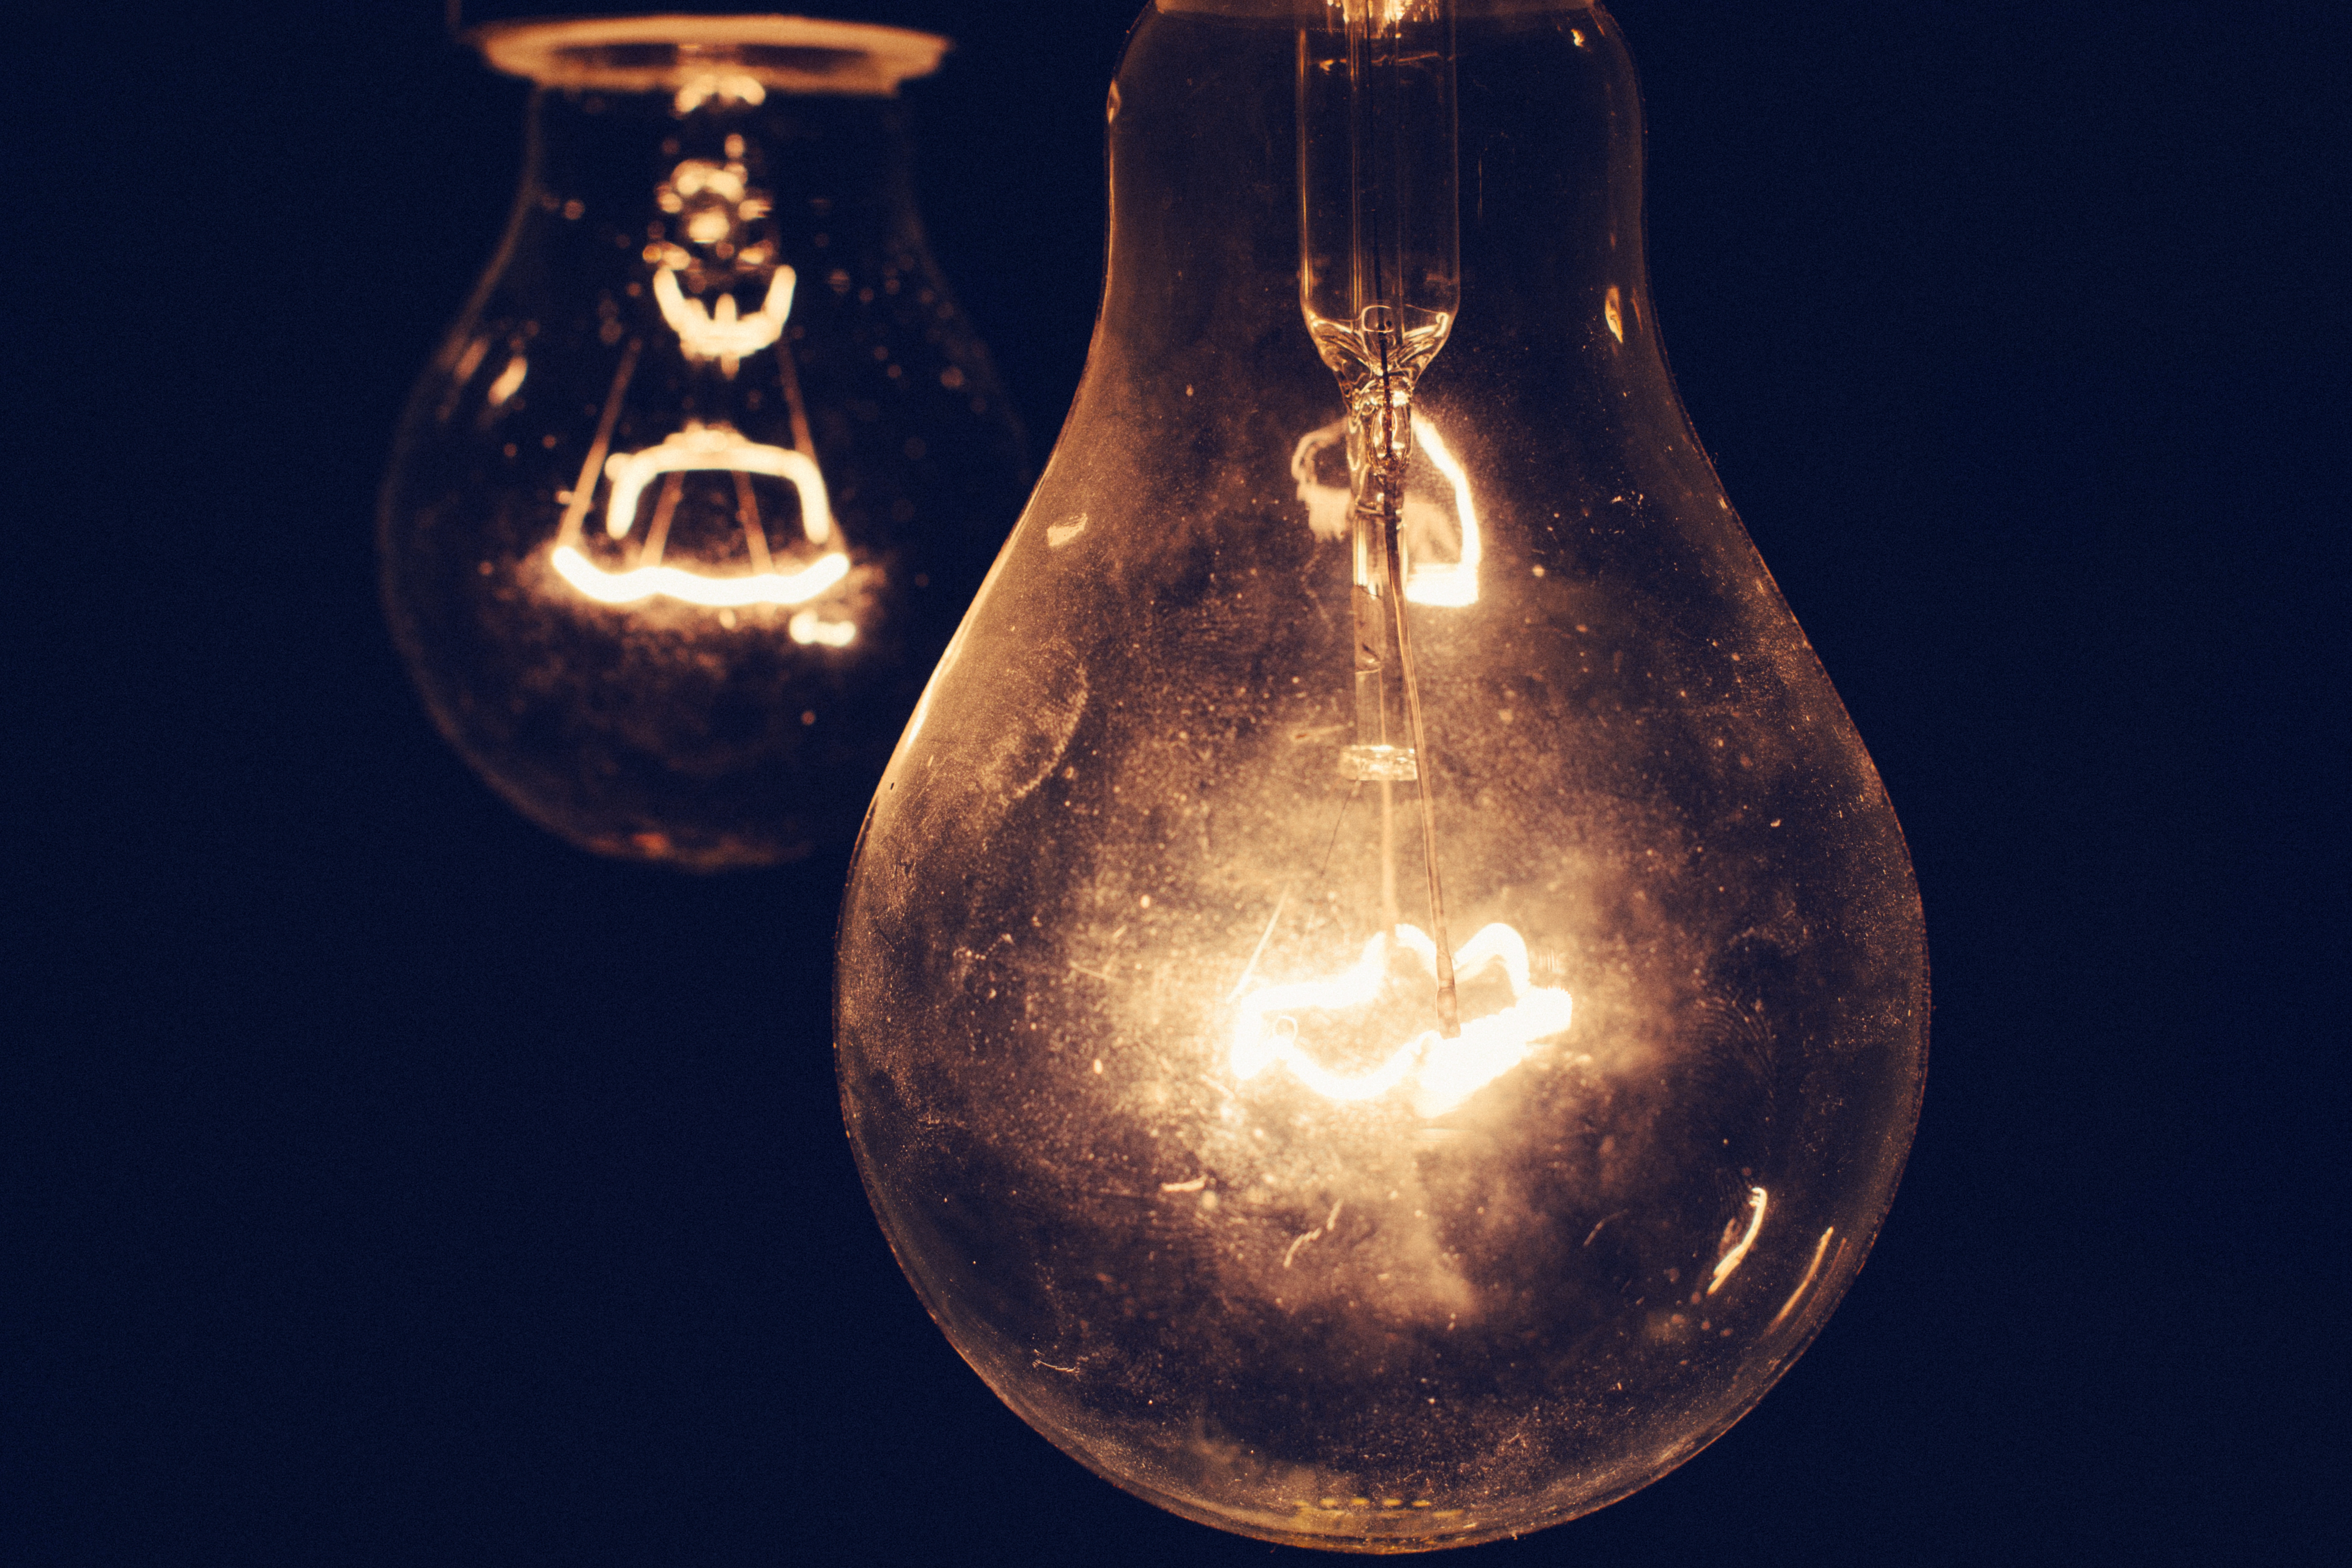
light bulb, incandescent light bulb, lighting, light, light fixture, lighting accessory, lamp, ceiling fixture, darkness, interior design, metal, still life photography